Potawatomi Hotel & Casino

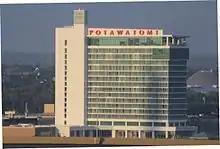
Casino in 2015

Potawatomi Casino & Hotel, formerly Potawatomi Bingo Casino, is a Native American casino in Milwaukee, Wisconsin, United States, owned and operated by the Forest County Potawatomi Community. It first opened its doors March 7, 1991. Located on Canal Street in the Menomonee Valley near Downtown Milwaukee, this entertainment destination offers a variety of entertainment options, including a 20-table poker room, multiple restaurants and dining options, a food court (with several vendors/small restaurants), and a Las Vegas-style Sportsbook with a video wall measuring over 2,000 square feet (formerly the Northern Lights Theater). It's a popular destination spot for visitors outside of Milwaukee.